John Cain (34th Premier of Victoria)

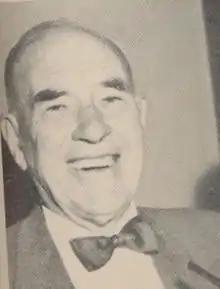
John Cain during the 1940s

In September 1943, Dunstan resigned, when his government lost a vote of no confidence in the Victorian Legislative Assembly, the Lower house of the Victorian Parliament. Cain became Premier and Labor formed a minority government on 14 September.